Towers and palaces of the Roero

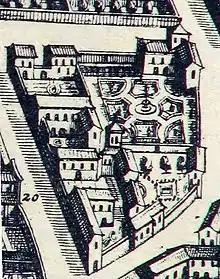
The emperor's residence, the block with the houses of the Roero of Calosso and of Cortanze. At the eastern vertex the tower of the Cortanze family (now lowered) is still visible, while in the southern part of the block the buildings once belonging to Thomas of Aicardo and probable imperial lodgings of Henry VII of Luxembourg can be seen

At the corner of Via Roero and Via Q. Sella, adjacent to the Roero di Cortanze palace and tower, there is a medieval building, named by Gabiani "Palazzo Roero di Calosso e di Cortanze".